Francis J. Gavin

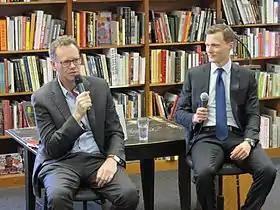
Francis J. Gavin (left) in conversation with Matthew Kroenig (right) about his book, "The Logic of American Nuclear Strategy: Why Strategic Superiority Matters", Politics and Prose, Washington, D.C., 10 March 2018

Prior to his tenure at Johns Hopkins SAIS, Gavin was a Professor of Political Science at MIT, where he also served as the inaugural Frank Stanton Chair in Nuclear Security Policy Studies. Before joining MIT, he taught at the University of Texas from 2000 to 2013. While there, he was named the Tom Slick Professor of International Affairs at the Lyndon B. Johnson School of Public Affairs in 2005, and served as the Director of the Robert S. Strauss Center for International Security and Law. From 2005 until 2010, Gavin directed The American Assembly's multiyear, national initiative, The Next Generation Project: U.S. Global Policy and the Future of International Institutions.